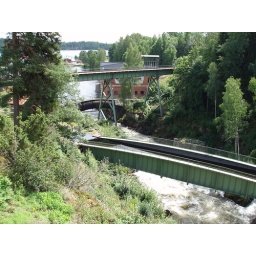
The bridge in front is for boats and the bridge behind is for the train. The photo is taking from the bridge on photo 1.